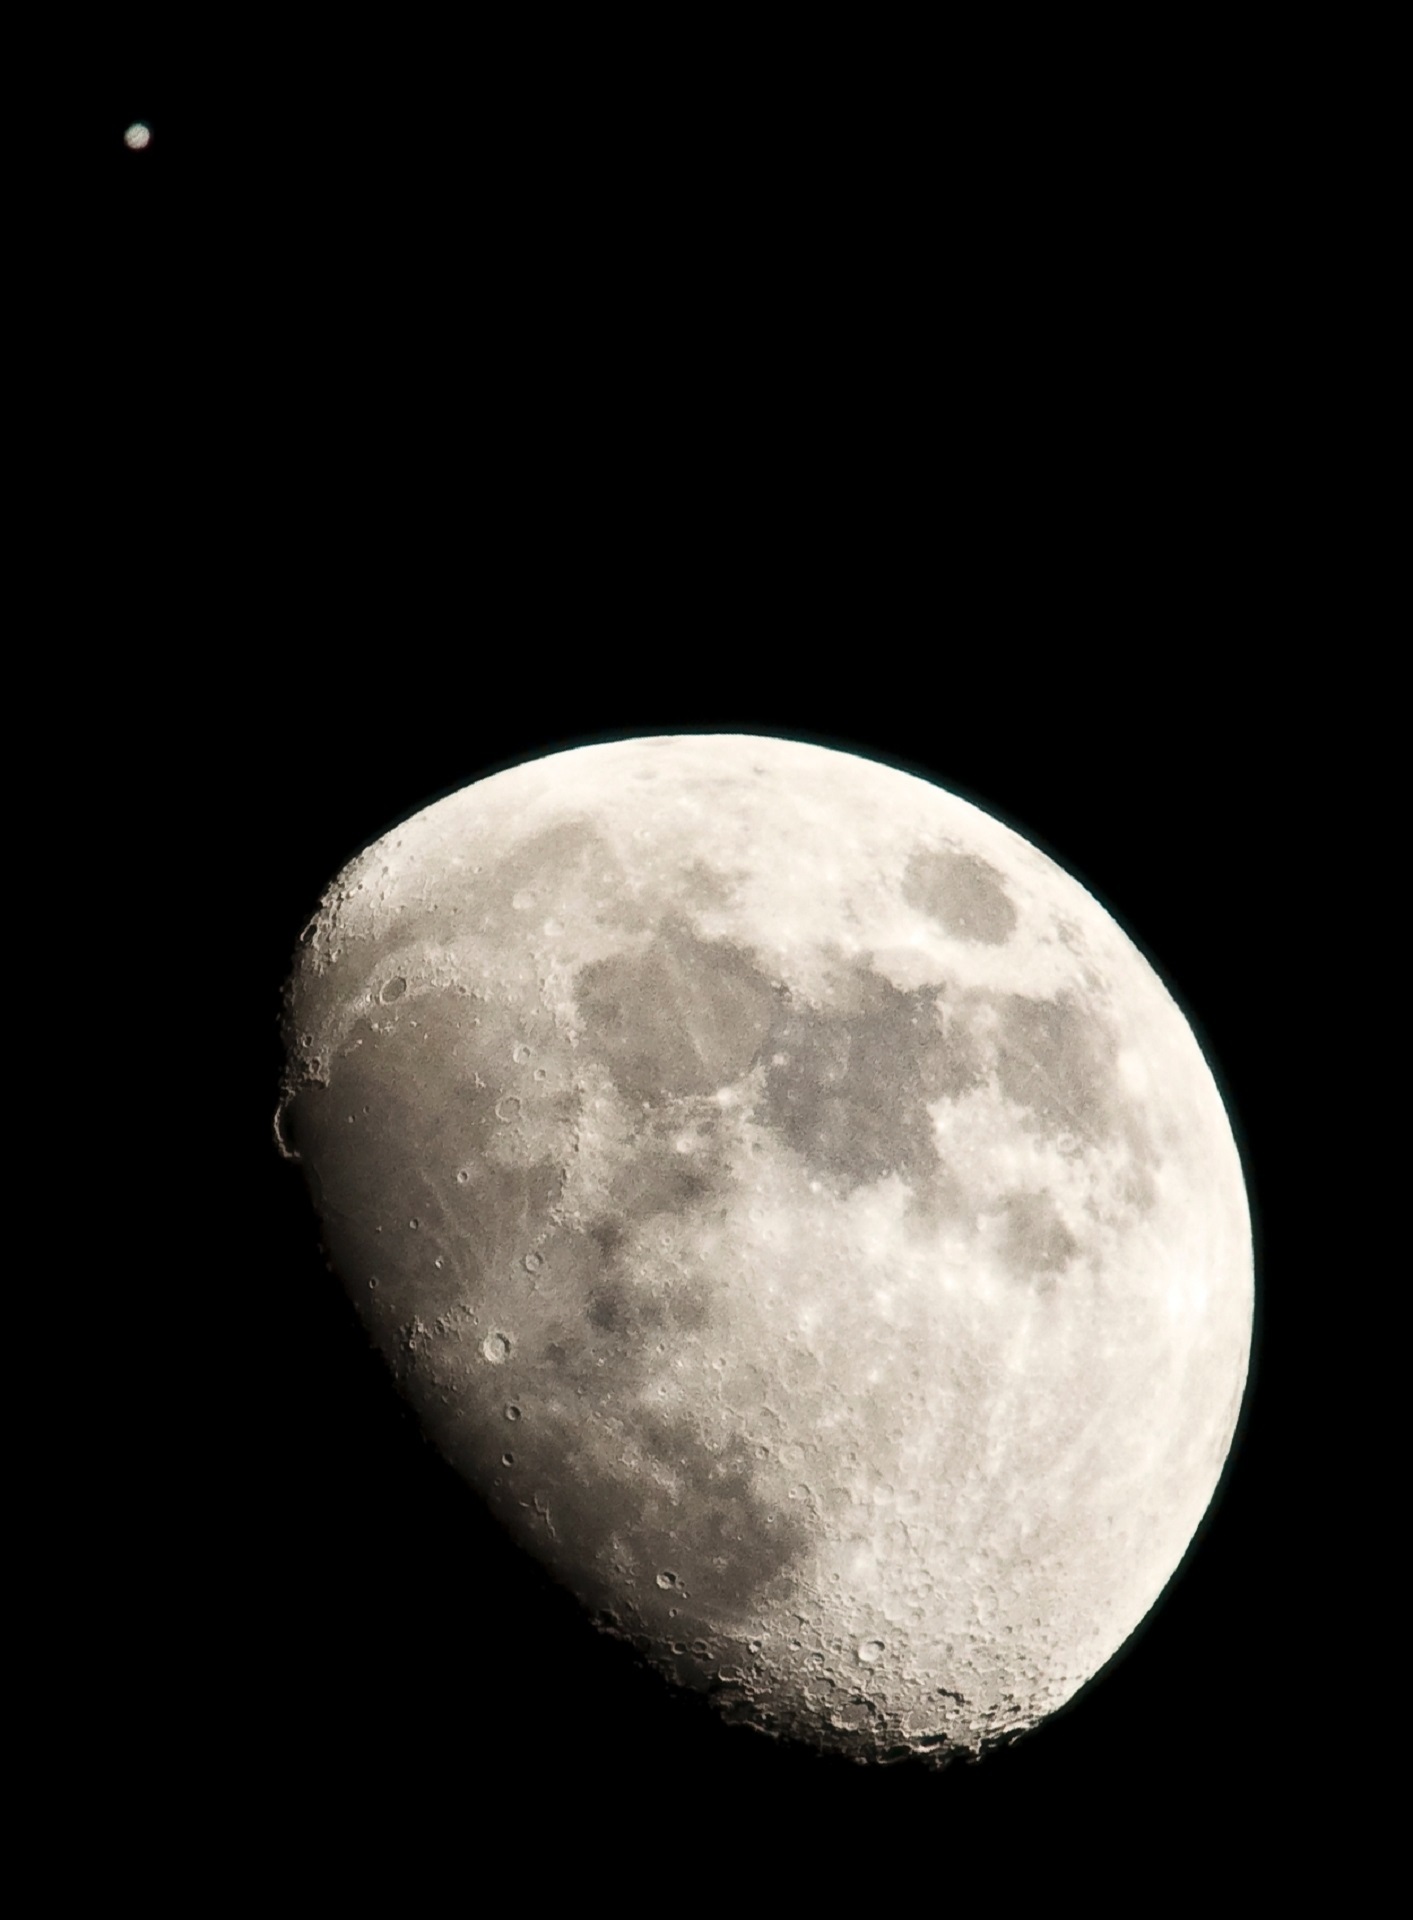
nature, black and white, sky, skyline, night, atmosphere, dark, scenery, glow, moon, full moon, moonlight, circle, outdoors, astronomy, lunar, planet, scene, jupiter, astronomical object